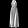
Label: Dress